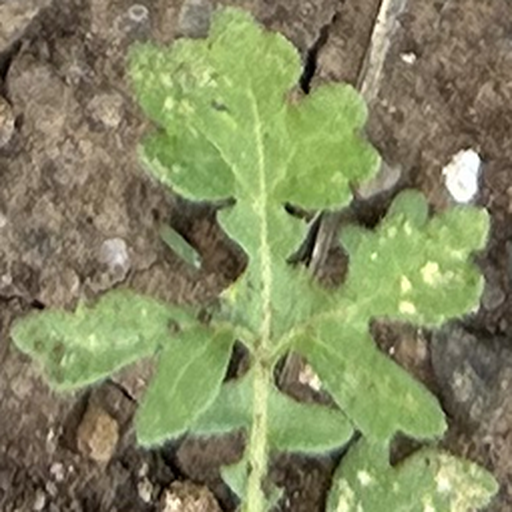
Weed species: Gajar_gavat_(Parthenium hysterophorus)